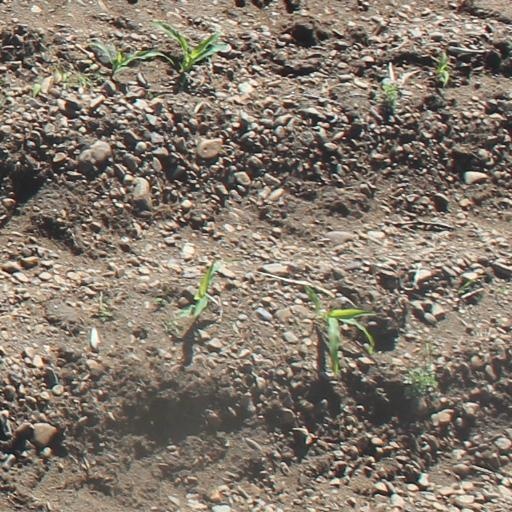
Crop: maize; corn